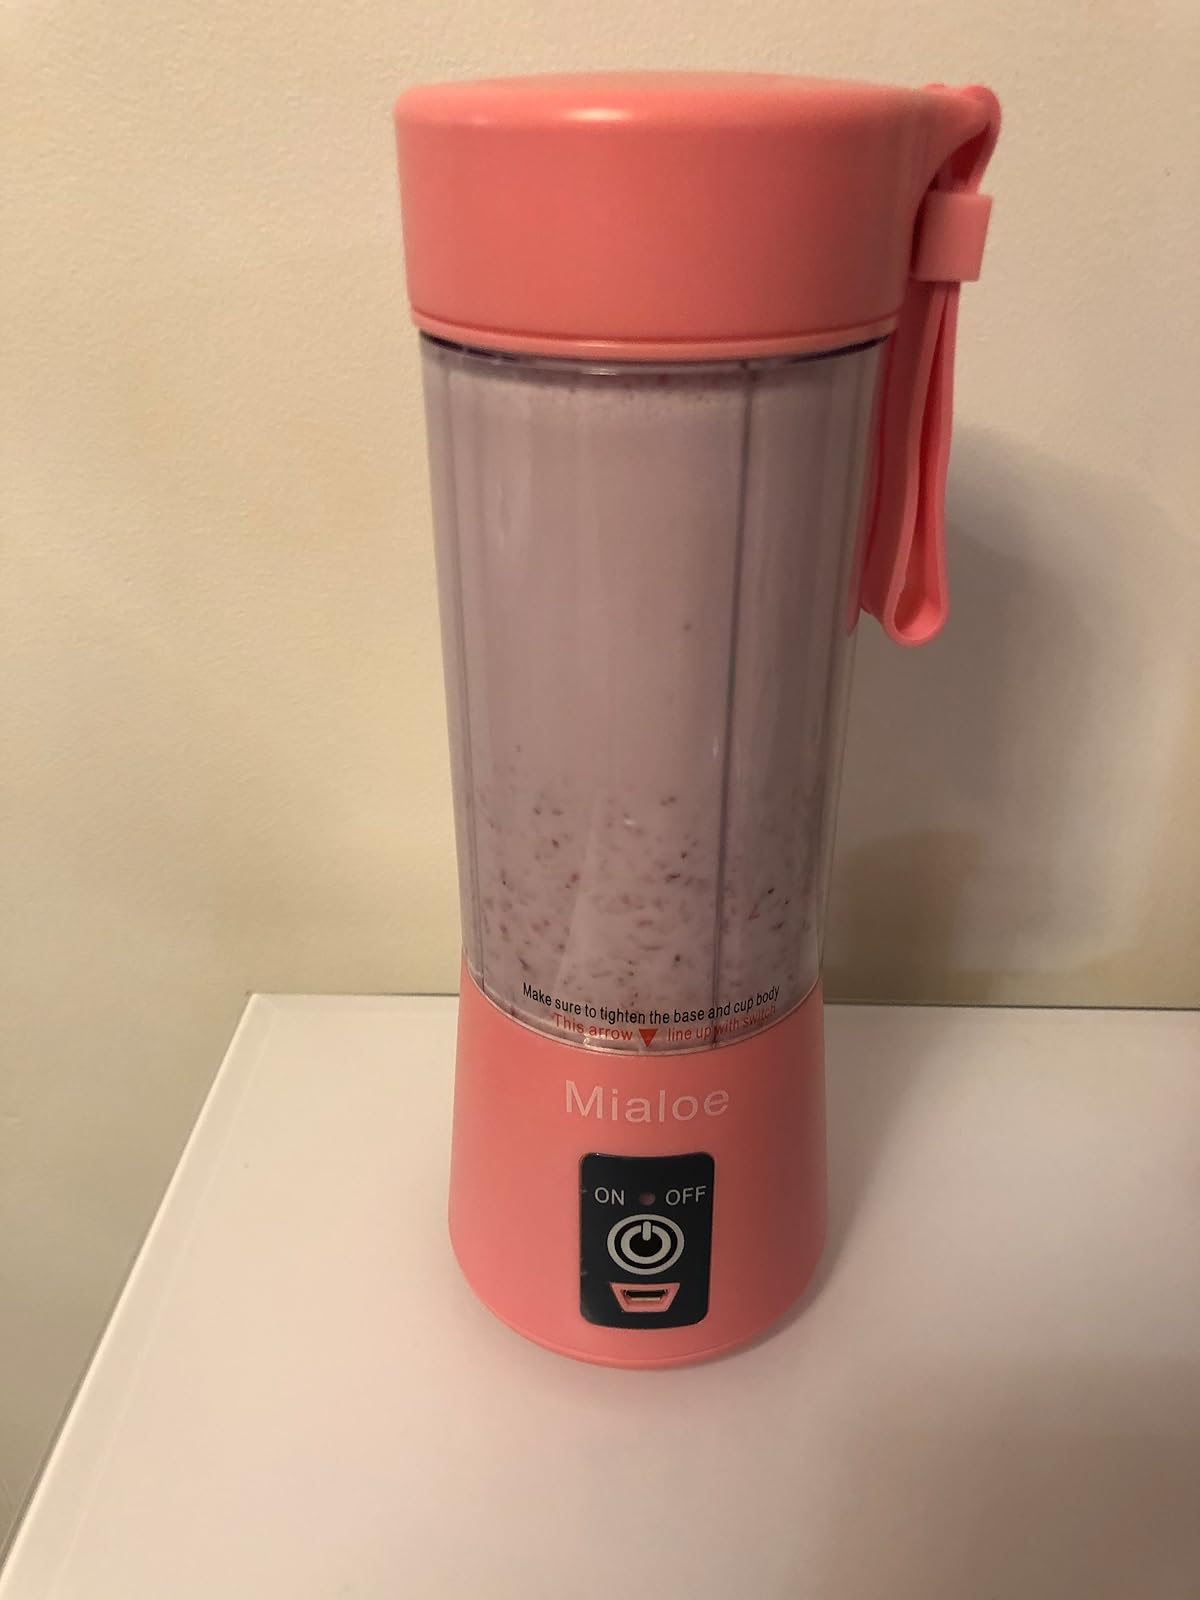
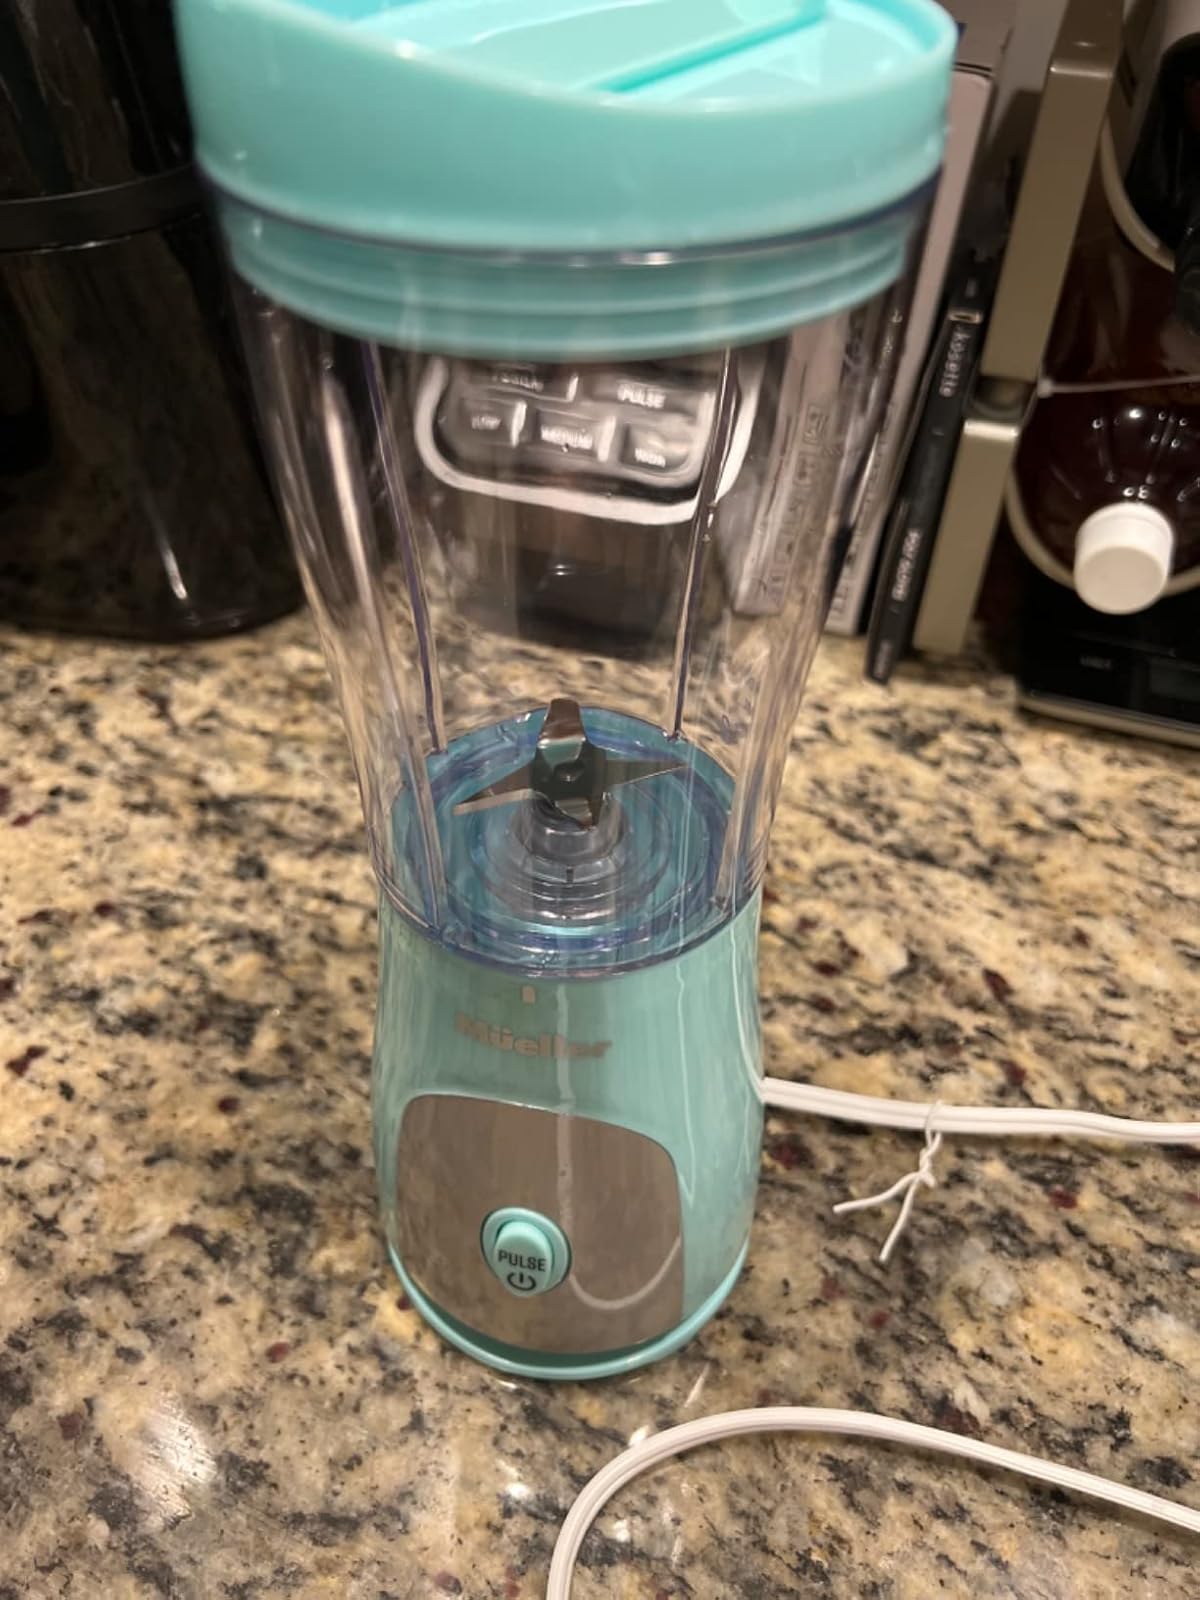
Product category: items_blender
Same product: no